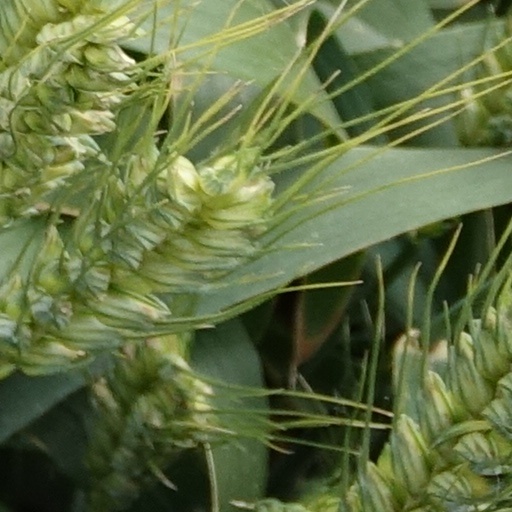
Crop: wheat